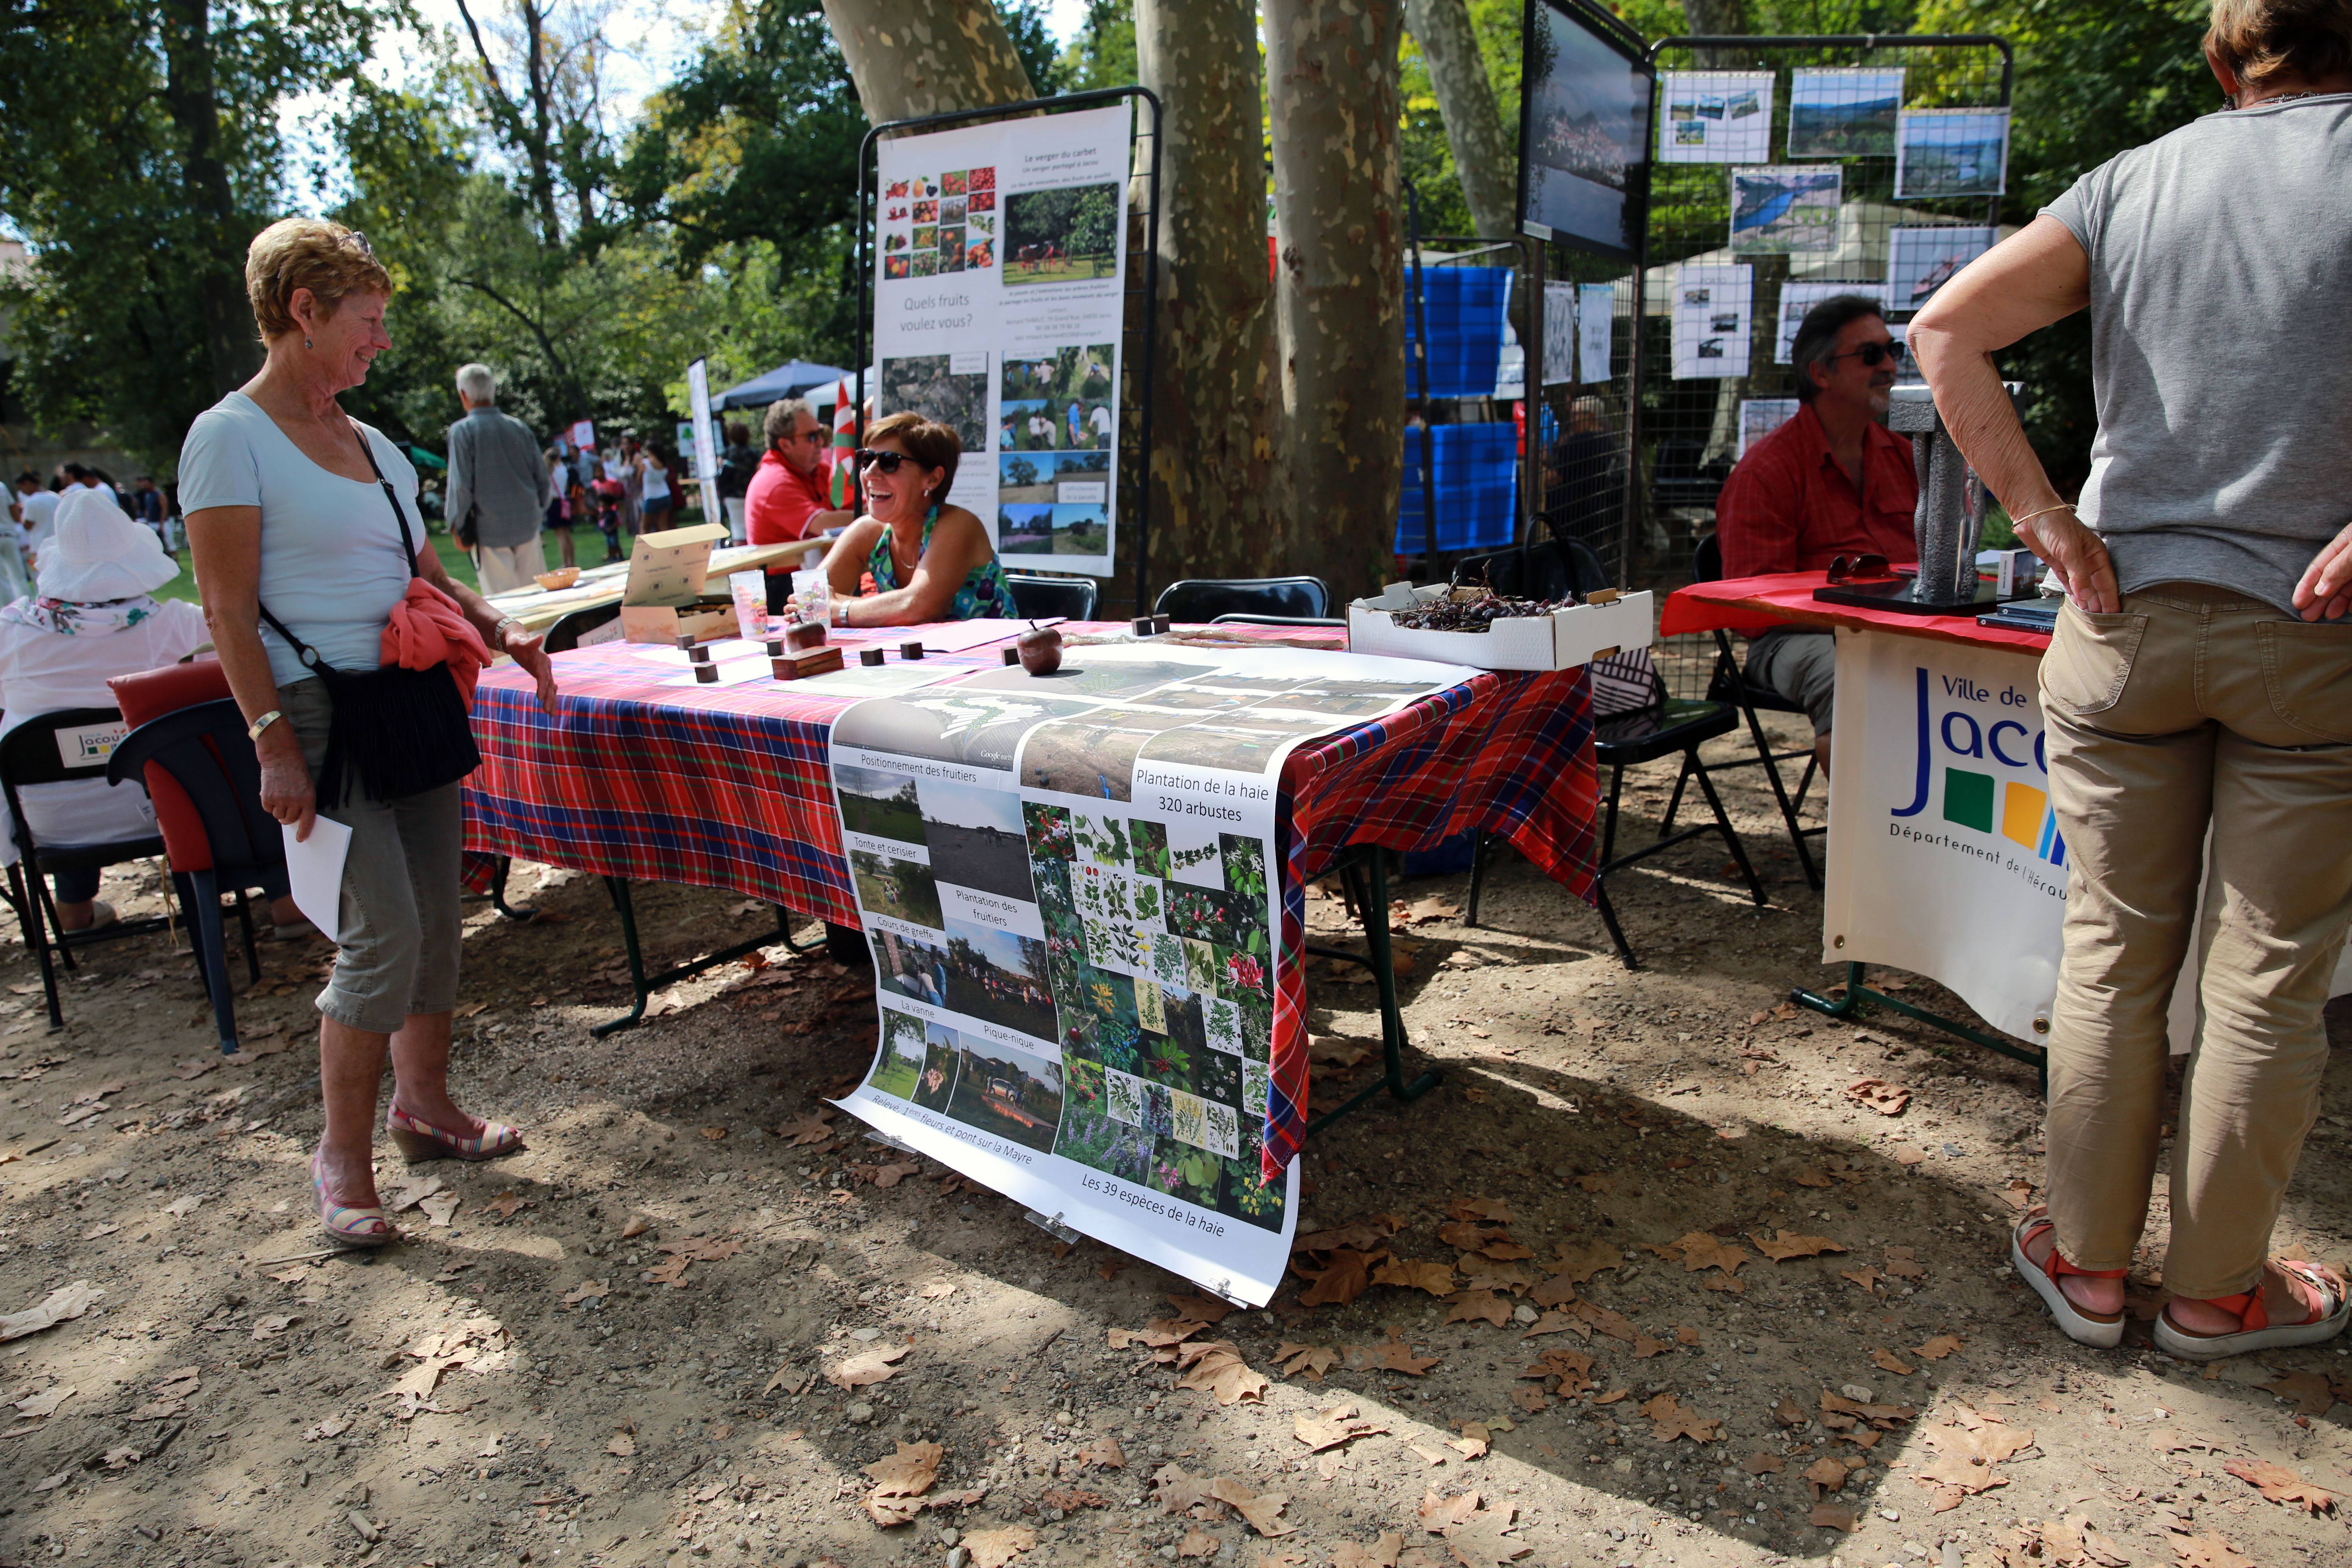
outdoor, city, france, europe, vendor, community, canon, market, public space, midi, montpellier, southfrance, sdfrankreich, zuidfrankrijk, mditerrane, stands, jacou, exterieur, manifestation, findt, forumdesassociations, rentre, rassemblement, lifeinfrance, reprisedactivits, human settlement, endurance sports